James Kaye

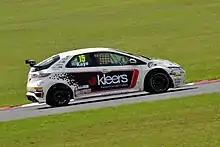
Kaye driving the AmD Tuning Honda Civic at Snetterton during the 2013 British Touring Car Championship season.

In 2023, Kaye returned to racing in the final meeting of the inaugural Racing Hondas Championship at Snetterton. Driving a Honda Civic of the same model he had driven in the BTCC from 2002 to 2006 in Class C, he won his class in Race 1 and came 3rd in Race 2. This placed him equal 4th overall in the championship in his class.